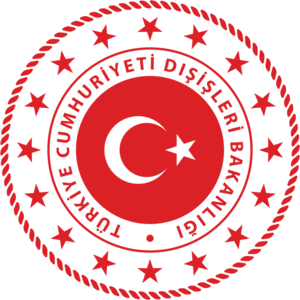
Le ministère des Affaires étrangères de la République de Turquie est responsable de la préparation et la mise en œuvre de la politique étrangère turque.